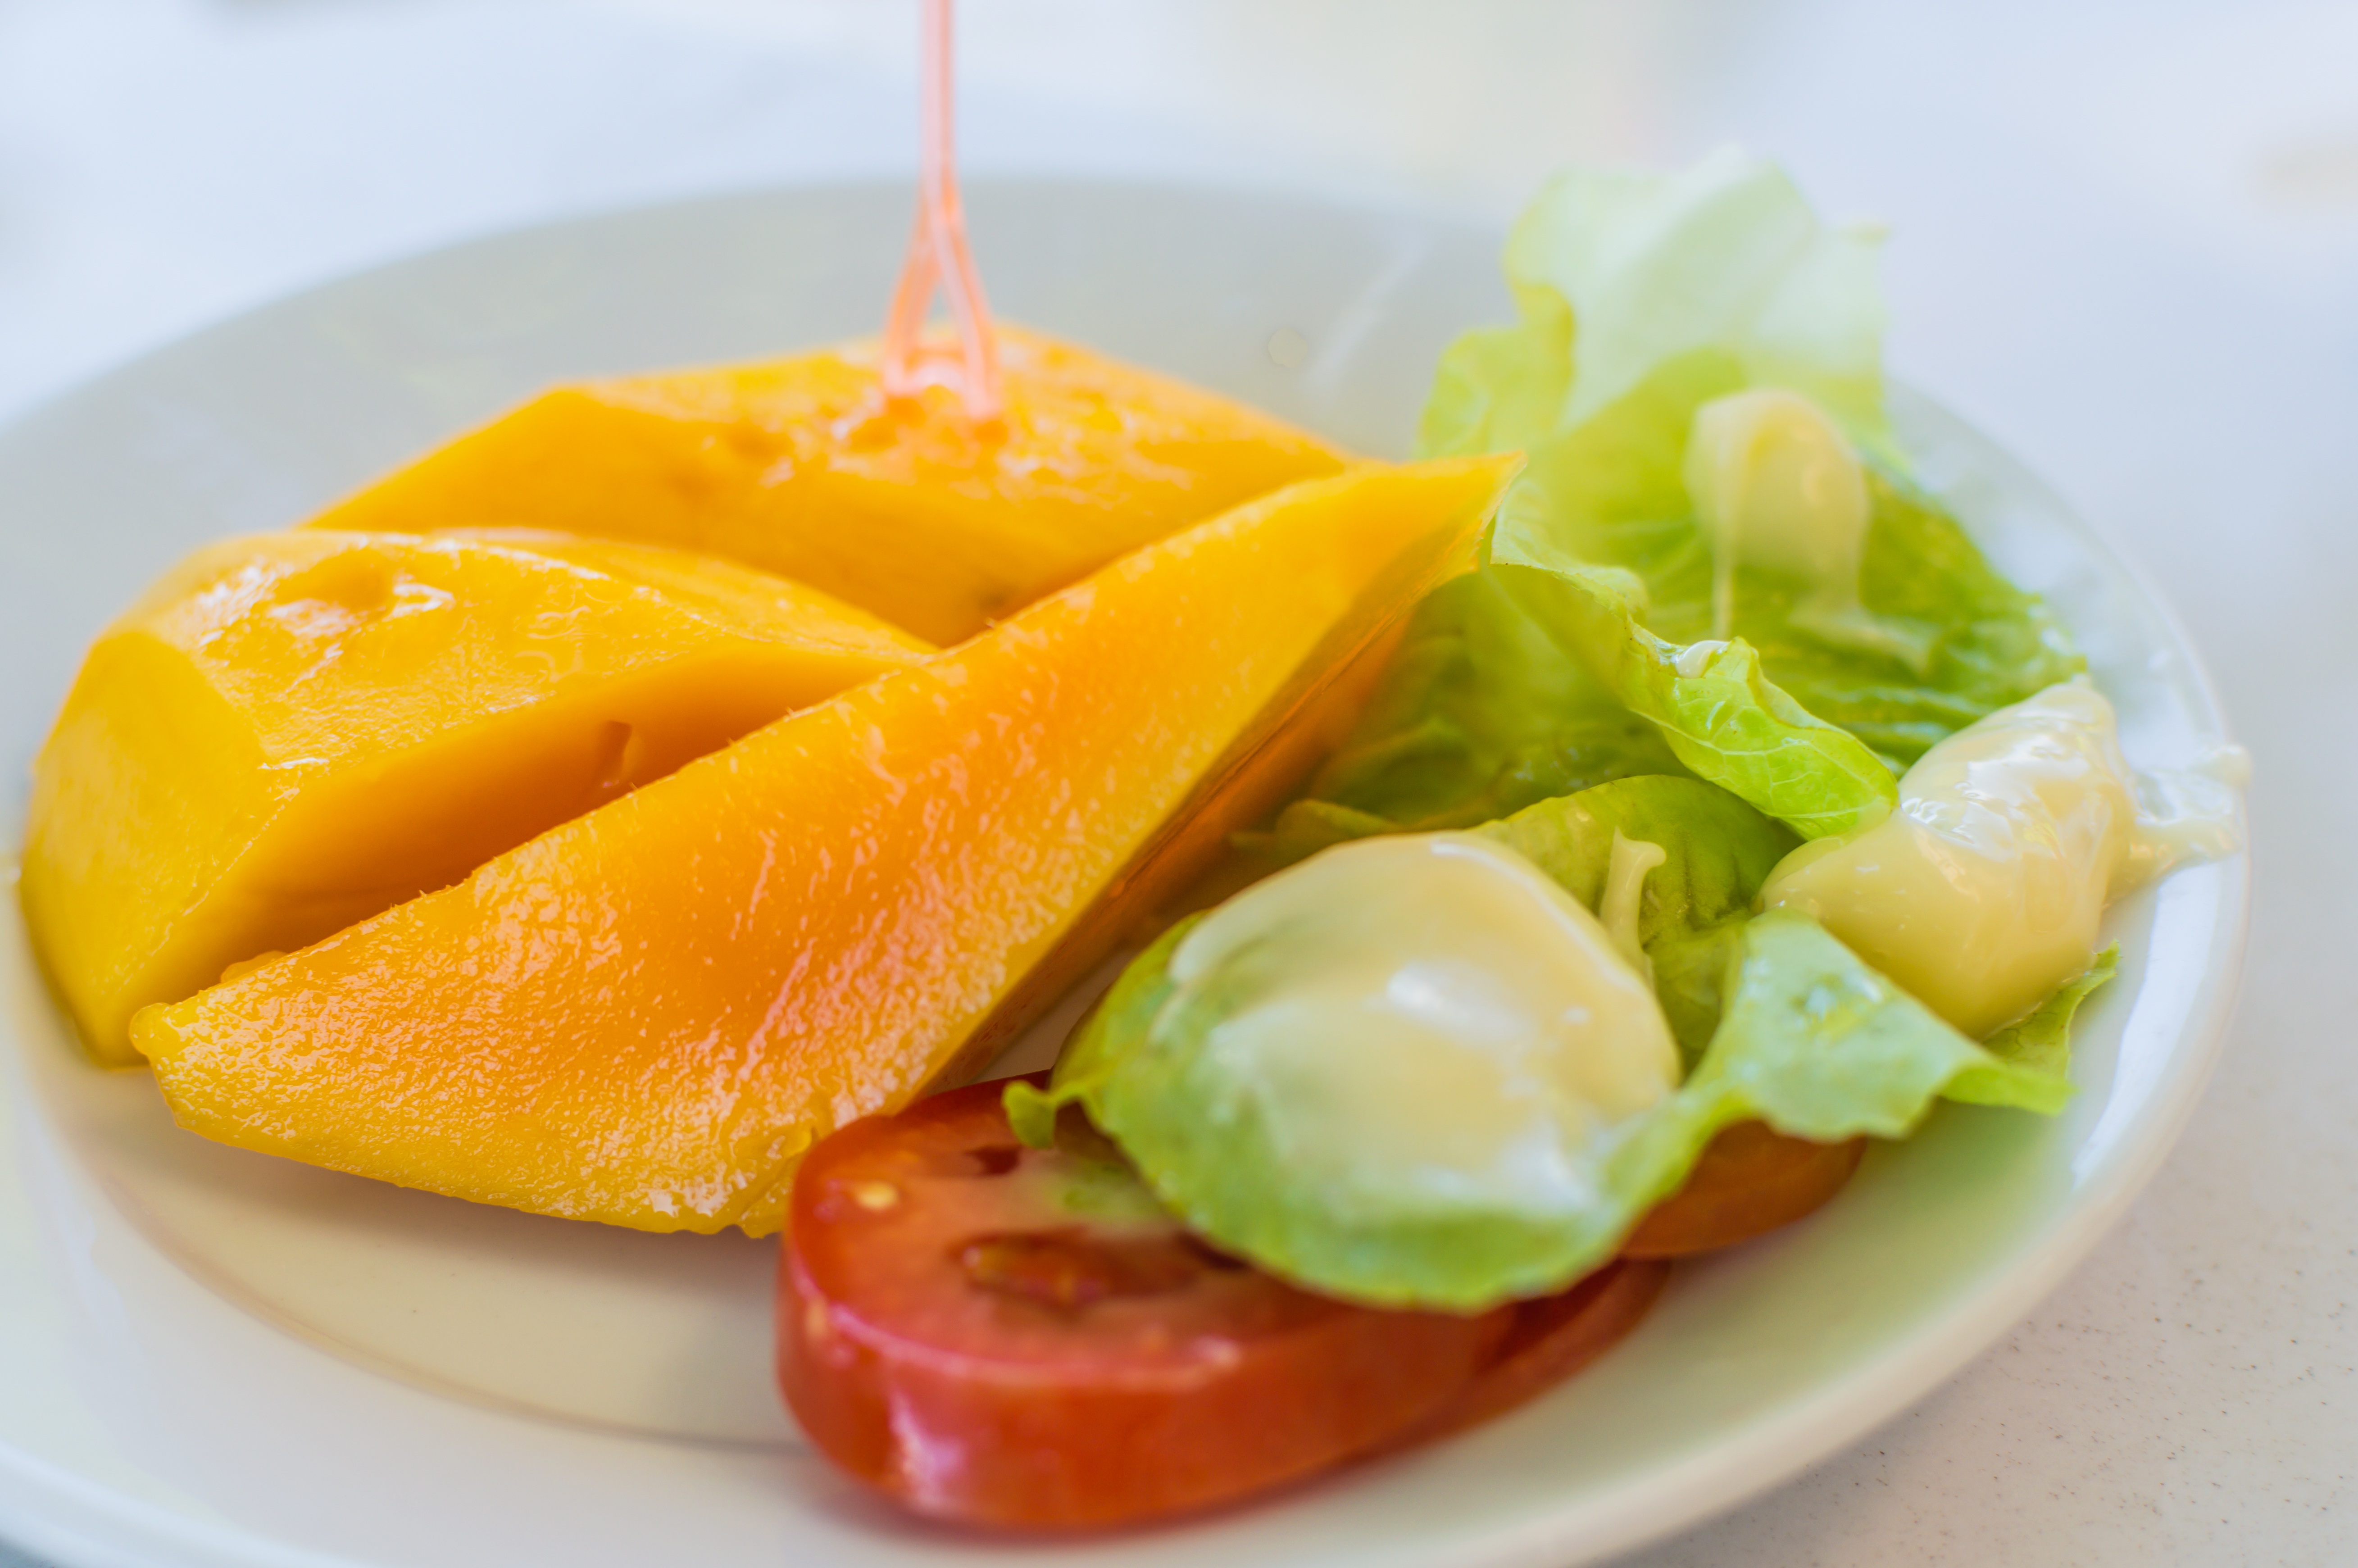
table, plant, wood, fruit, sweet, rustic, summer, dark, ripe, orange, dish, meal, food, produce, vegetable, tropical, fresh, yellow, breakfast, juicy, healthy, dessert, cuisine, slice, juice, vitamin, background, mango, wooden, vegetarian, exotic, organic, mangos, flowering plant, smoked salmon, land plant